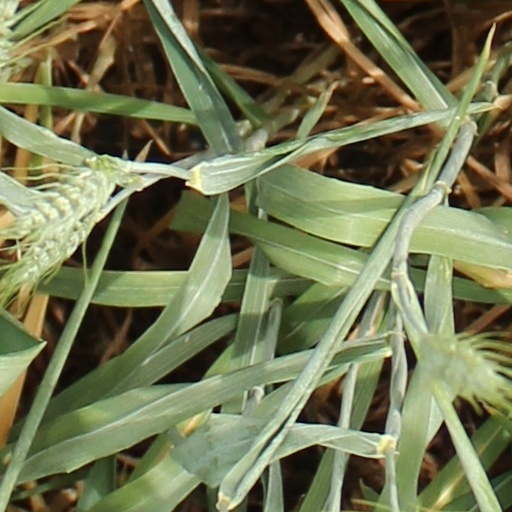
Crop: wheat